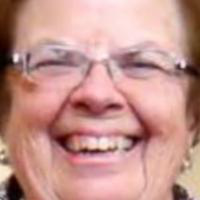
Age group: age 56-65